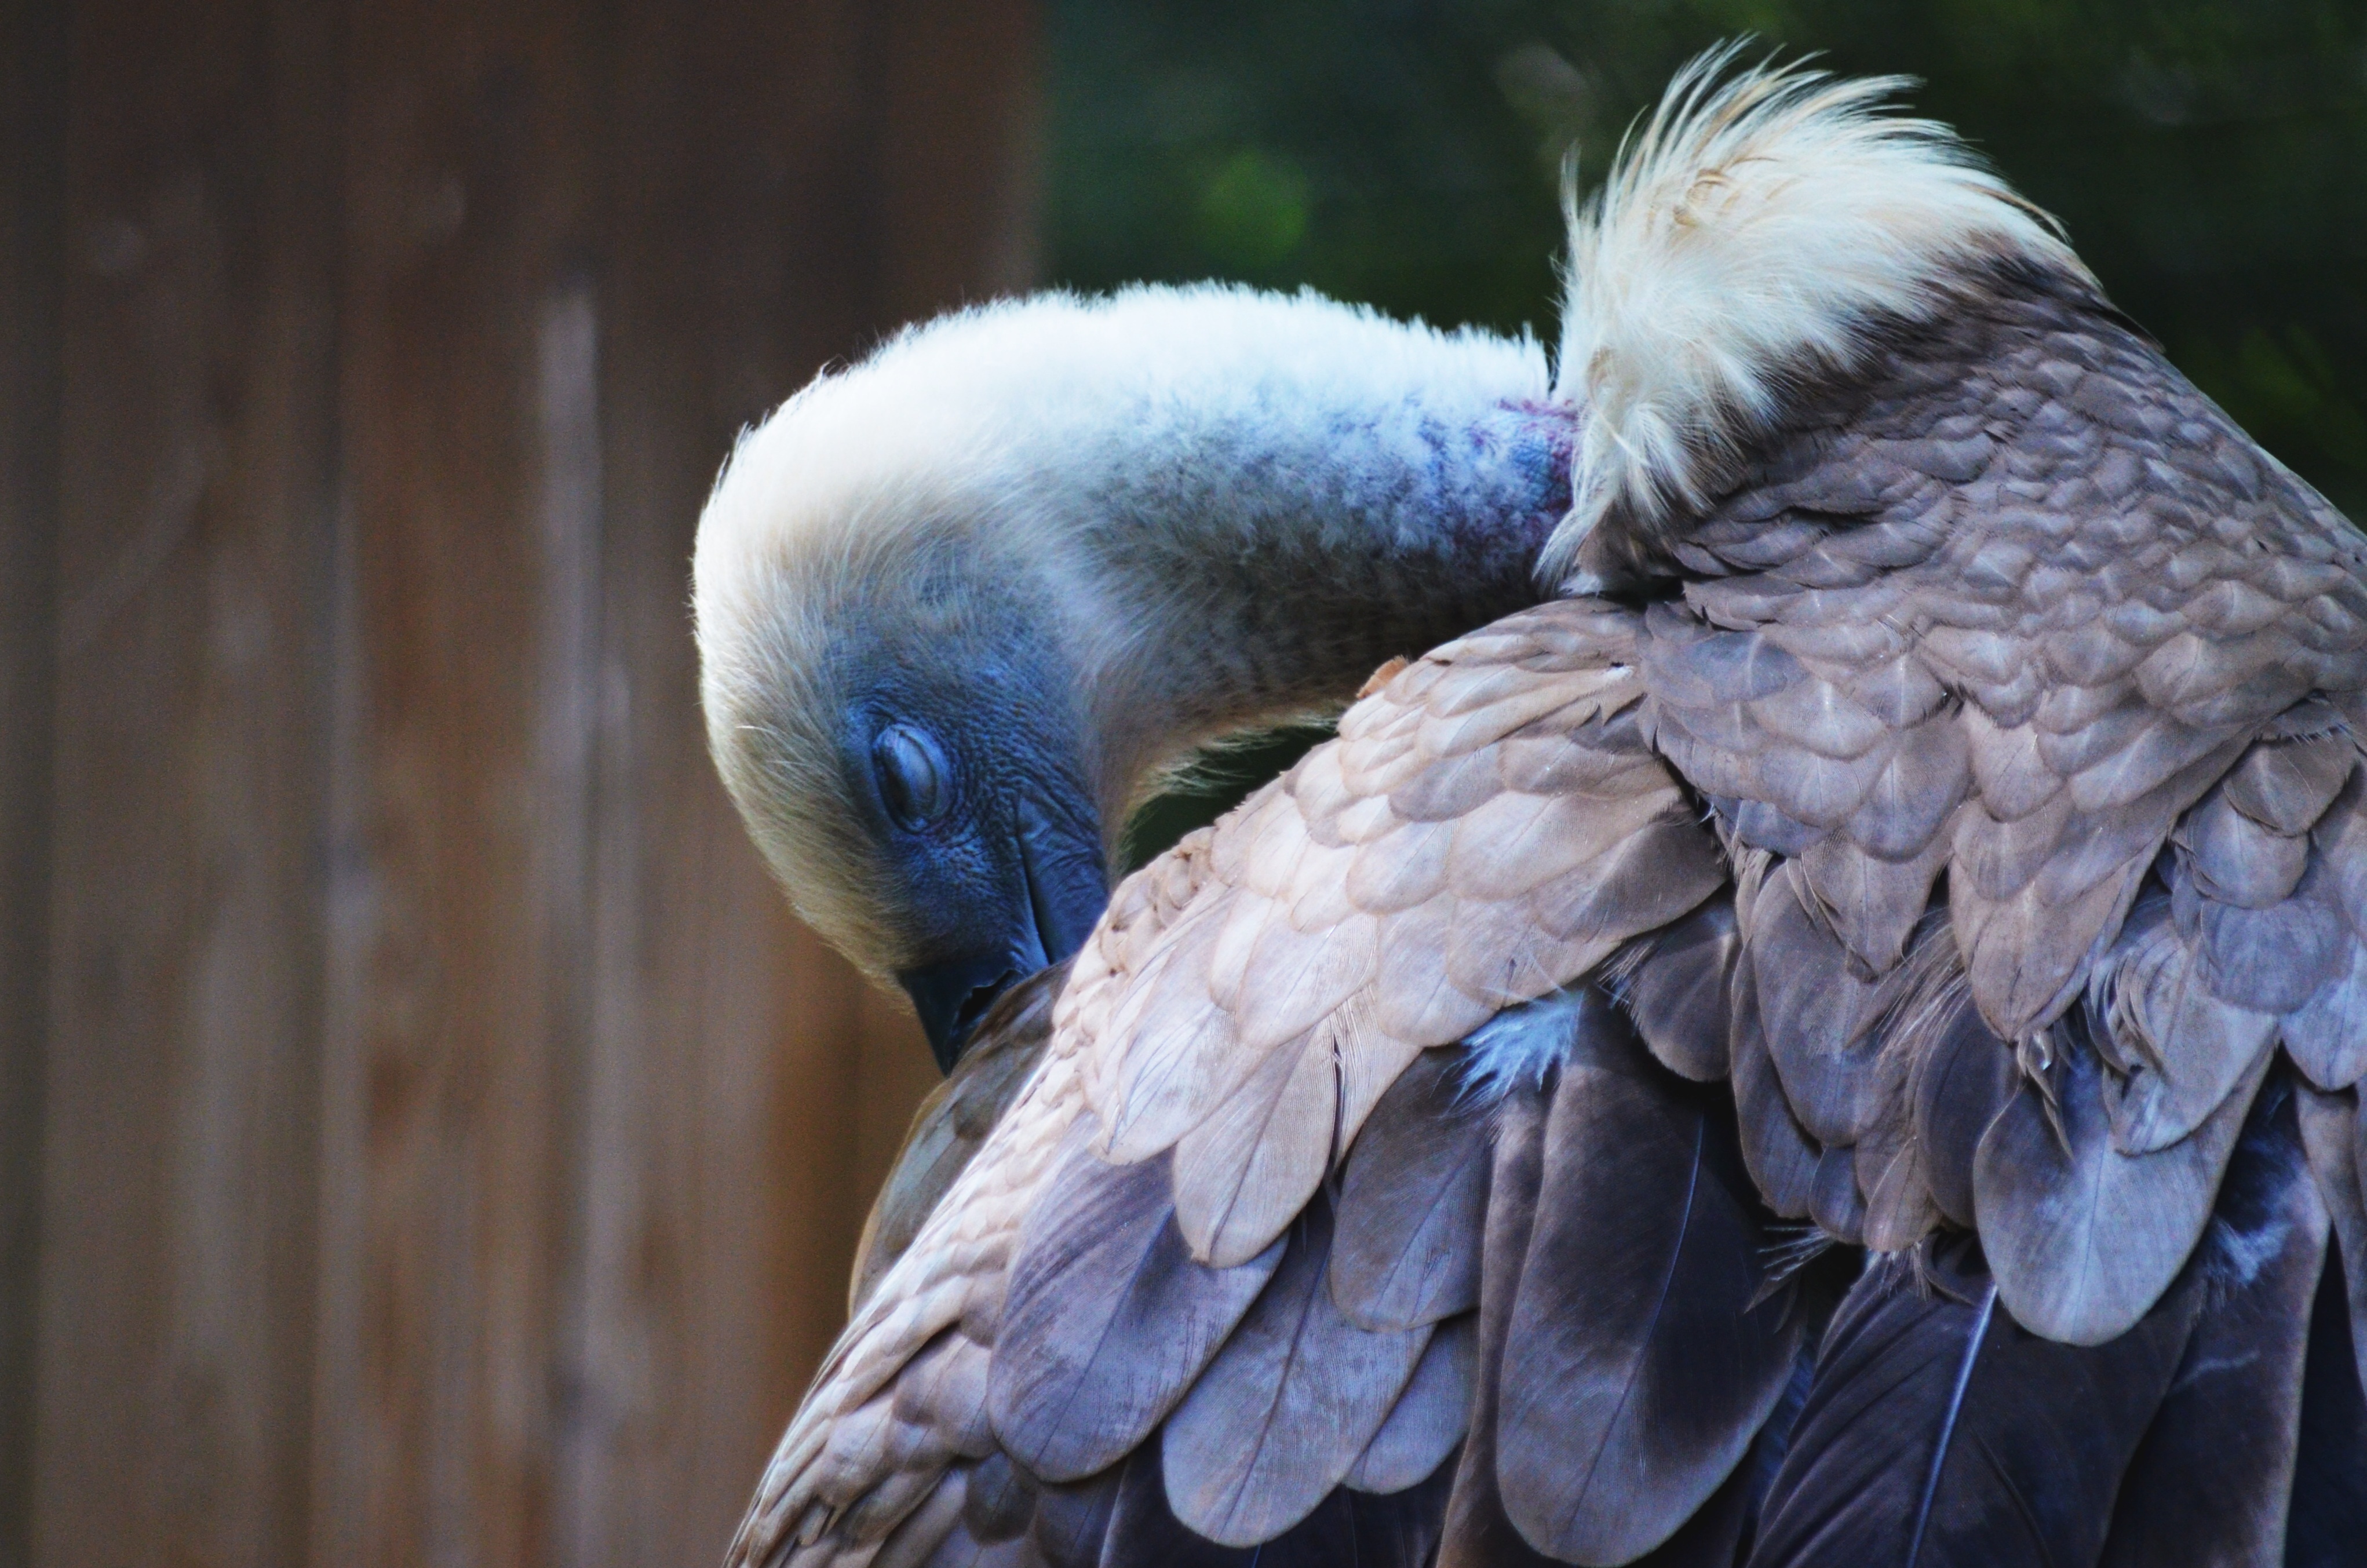
bird, wing, animal, wildlife, beak, clean, blue, fauna, macaw, close up, vertebrate, parrot, parakeet, vulture, pigeons and doves, common pet parakeet